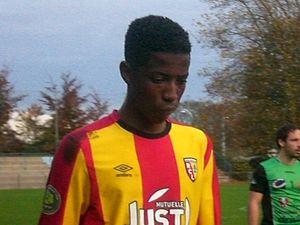
Simon Banza après le match RC Lens B / ES Wasquehal, comptant pour la dixième journée du Championnat de France de football amateur (CFA), le 8 novembre 2015, au Stade François Blin d'Avion.